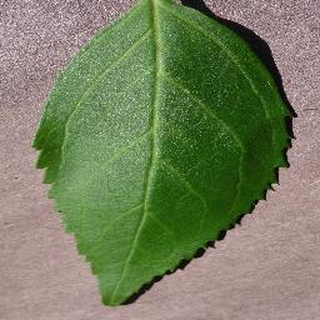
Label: healthy_cherry